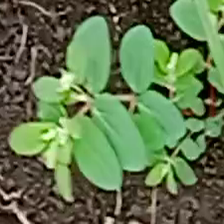
Weed species: Graceful_Sandmart_(Euphorbia hypericifolia)